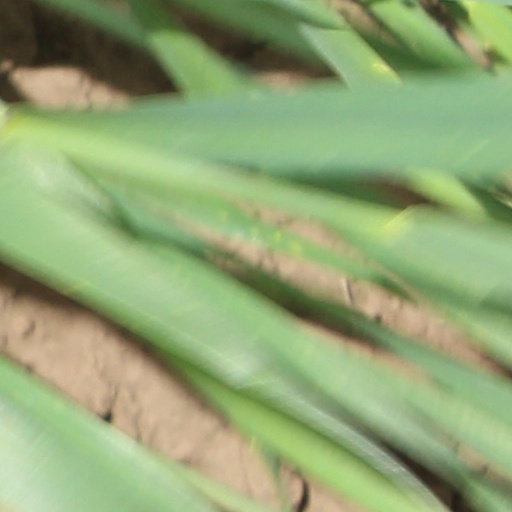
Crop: wheat